Puustellinmetsä mass grave

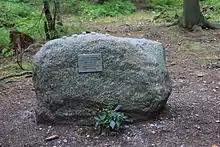
Memorial stone in Puustellinmetsä Wood in Suutarila.

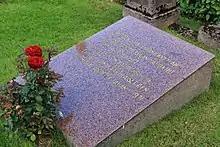
Tombstone of those executed at their new grave in the Malmi Cemetery.

The Puustellinmetsä mass grave was a mass grave that was located in Puustellinmetsä, Suutarila, Helsinki, Finland. It was created during the Finnish Civil War in 1918. The remains of the bodies in the grave were transferred to the Malmi Cemetery in 1971.